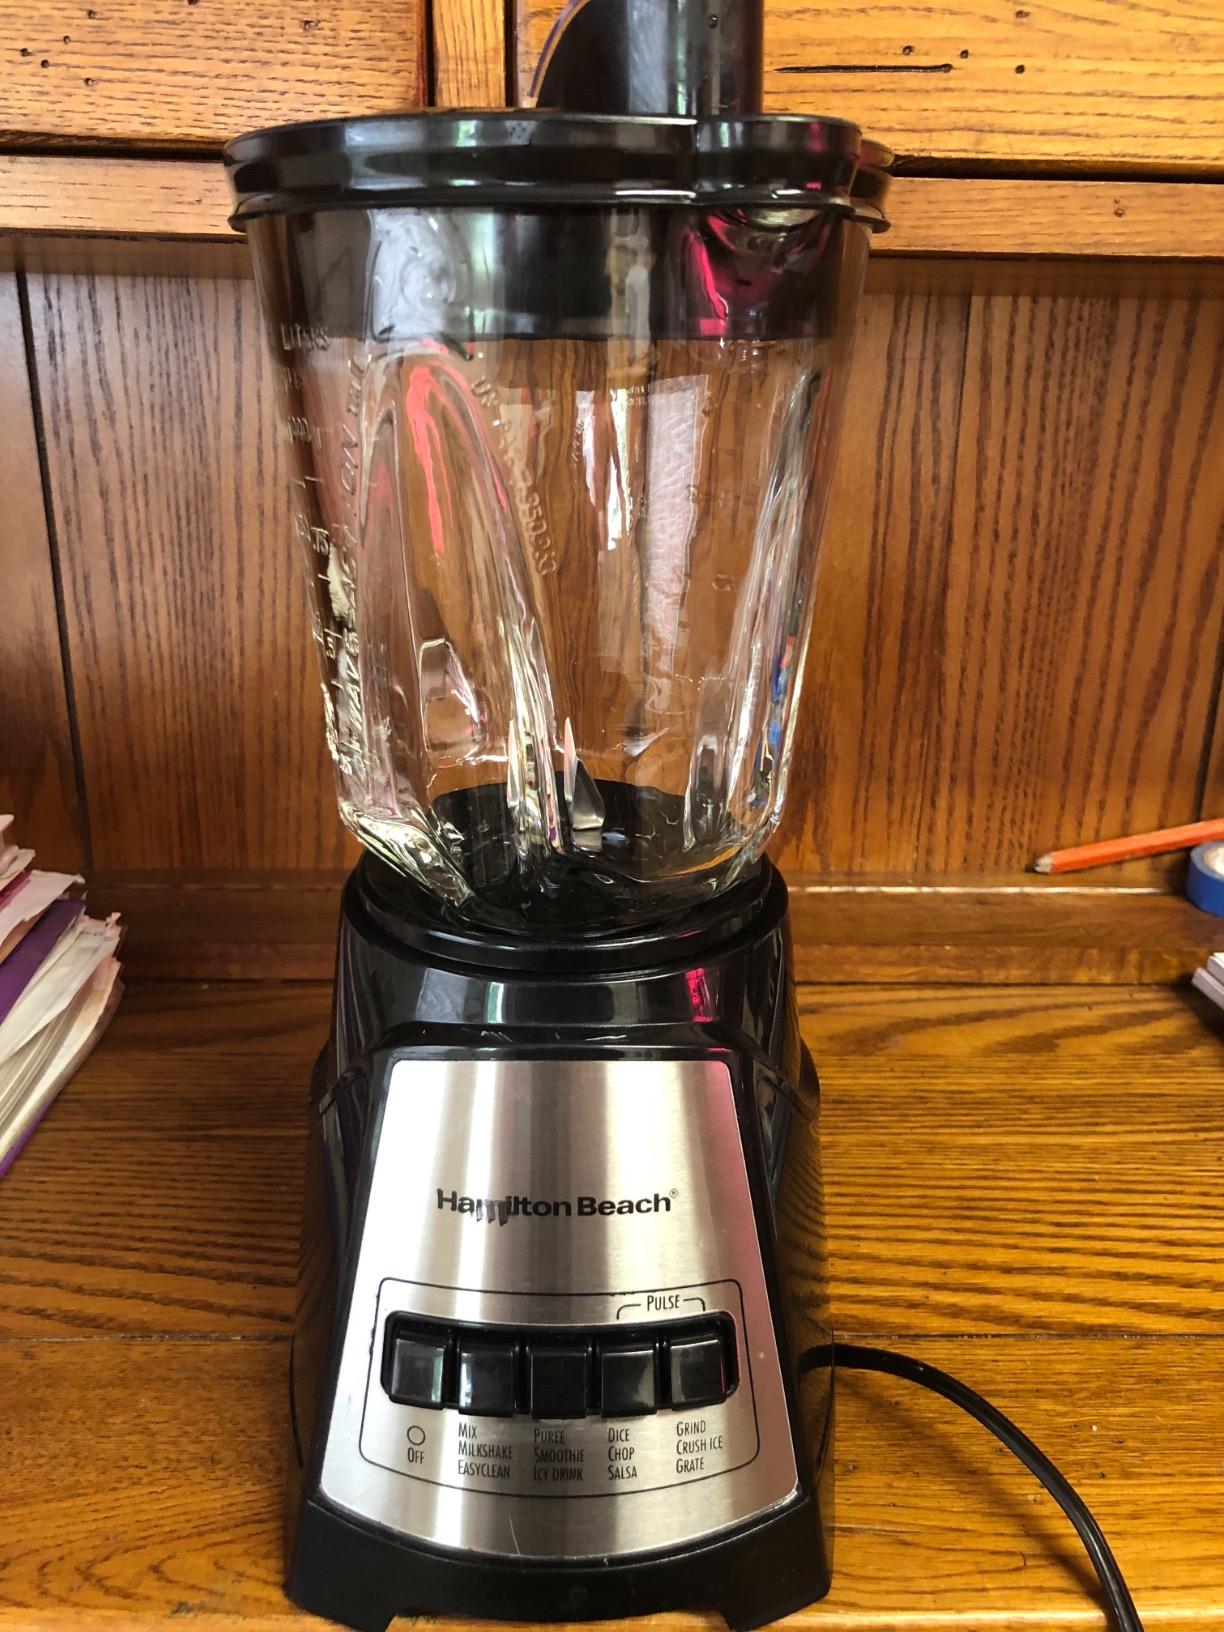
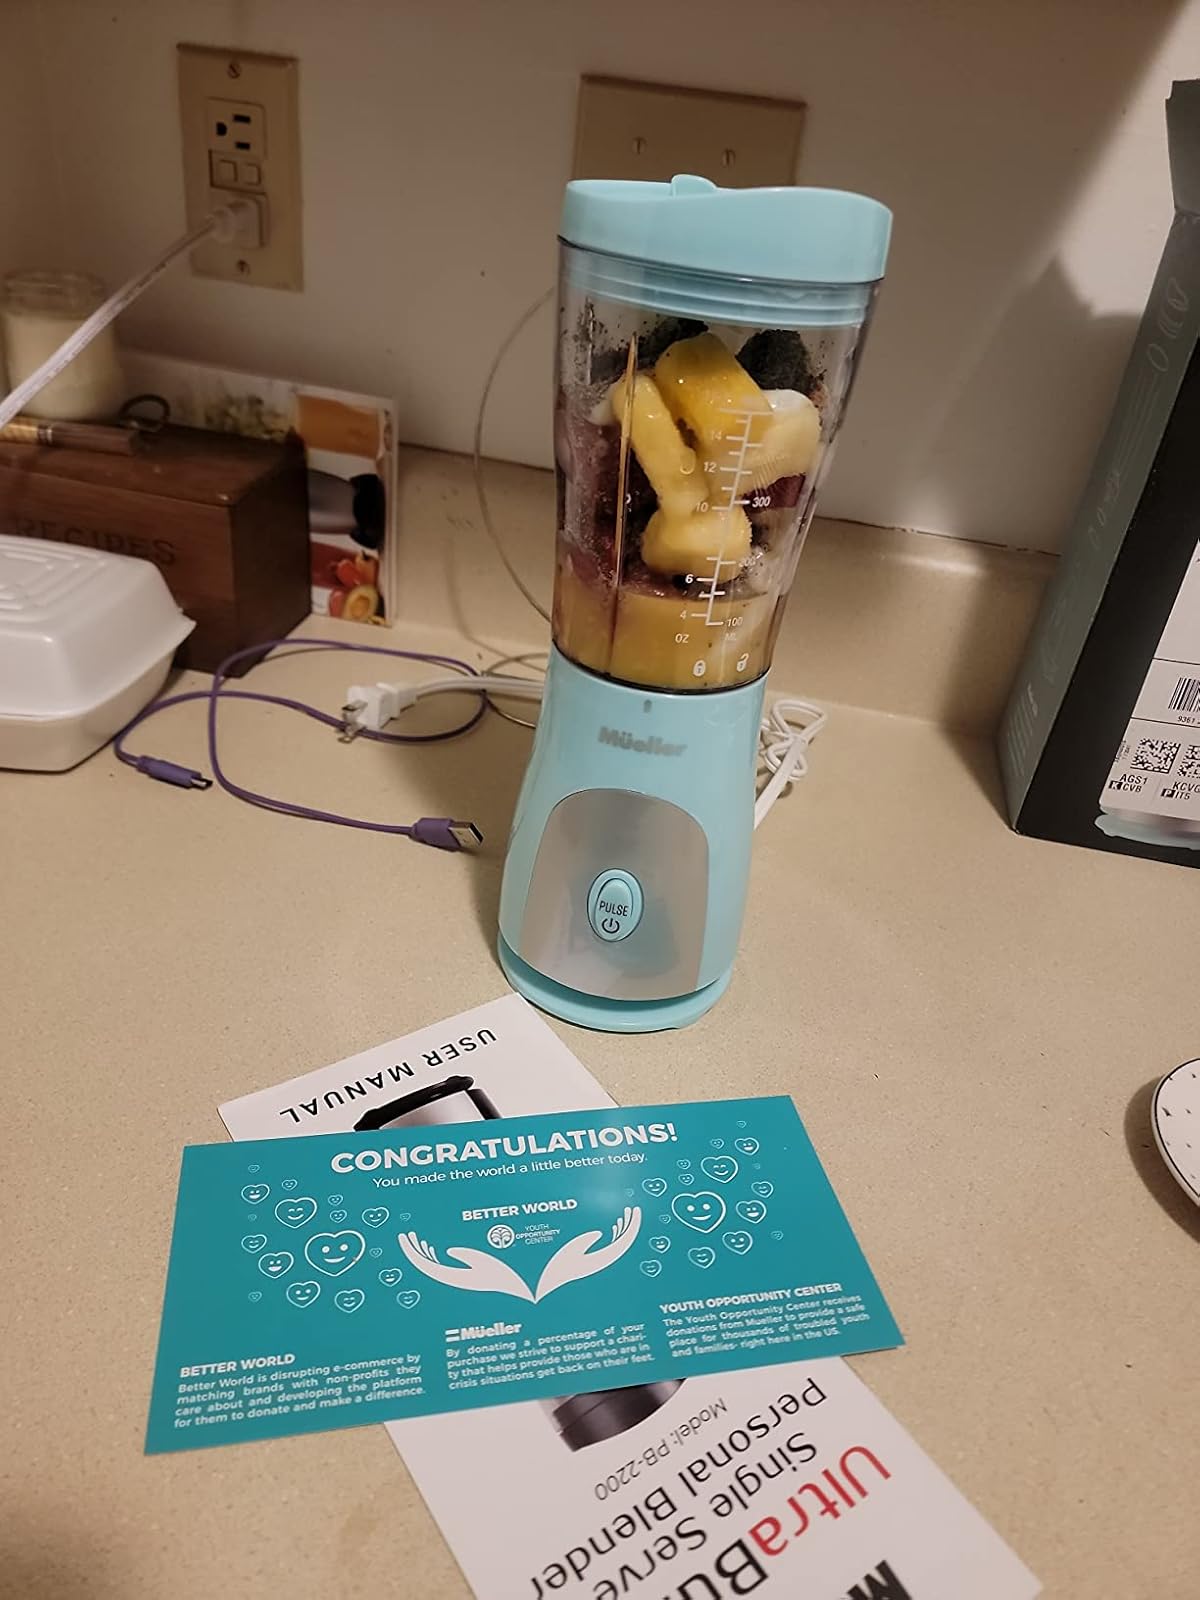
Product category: items_blender
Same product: no